The Long Walk (2019 film)

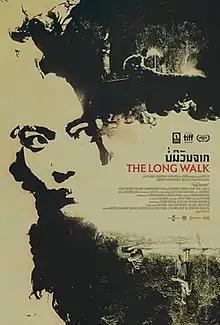
Film poster

The Long Walk (Lao: ບໍ່ມີວັນຈາກ) is a 2019 Laotian drama film directed by Mattie Do, and her third feature film overall. It premiered in the Giornate degli Autori section of the 76th Venice International Film Festival. It also screened in the Contemporary World Cinema section at the 2019 Toronto International Film Festival.